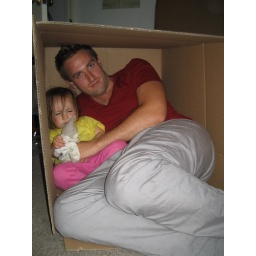
how many cute dudes can you fit in a box